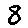
Label: 8